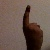
The image shows a hand gesture representing the number 1 in Indian Sign Language.